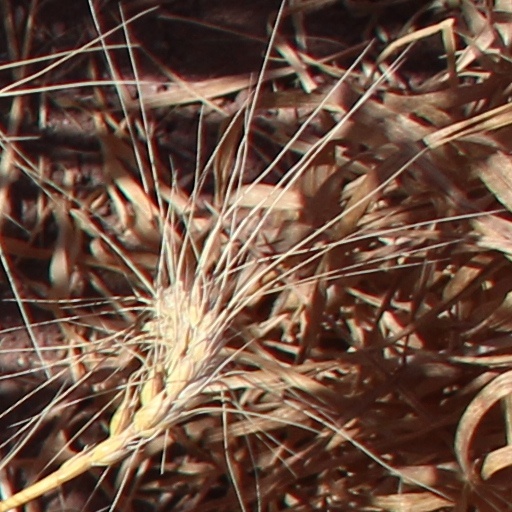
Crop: wheat